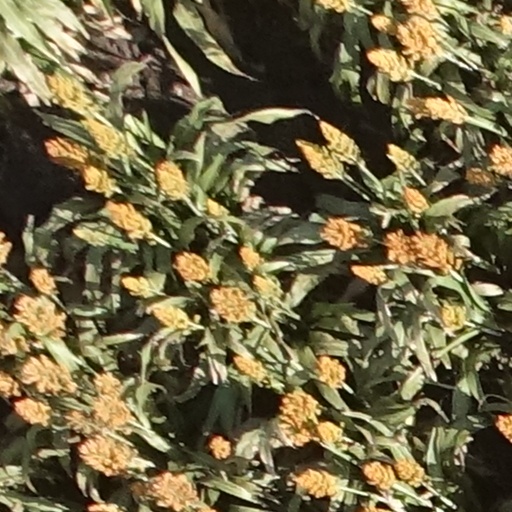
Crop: sorghum